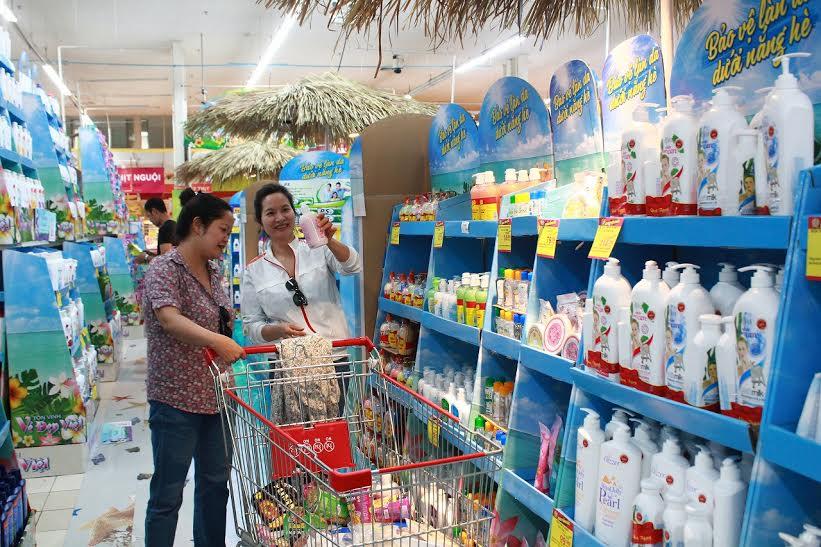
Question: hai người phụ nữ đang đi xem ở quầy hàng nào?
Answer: quầy bán sữa tắm